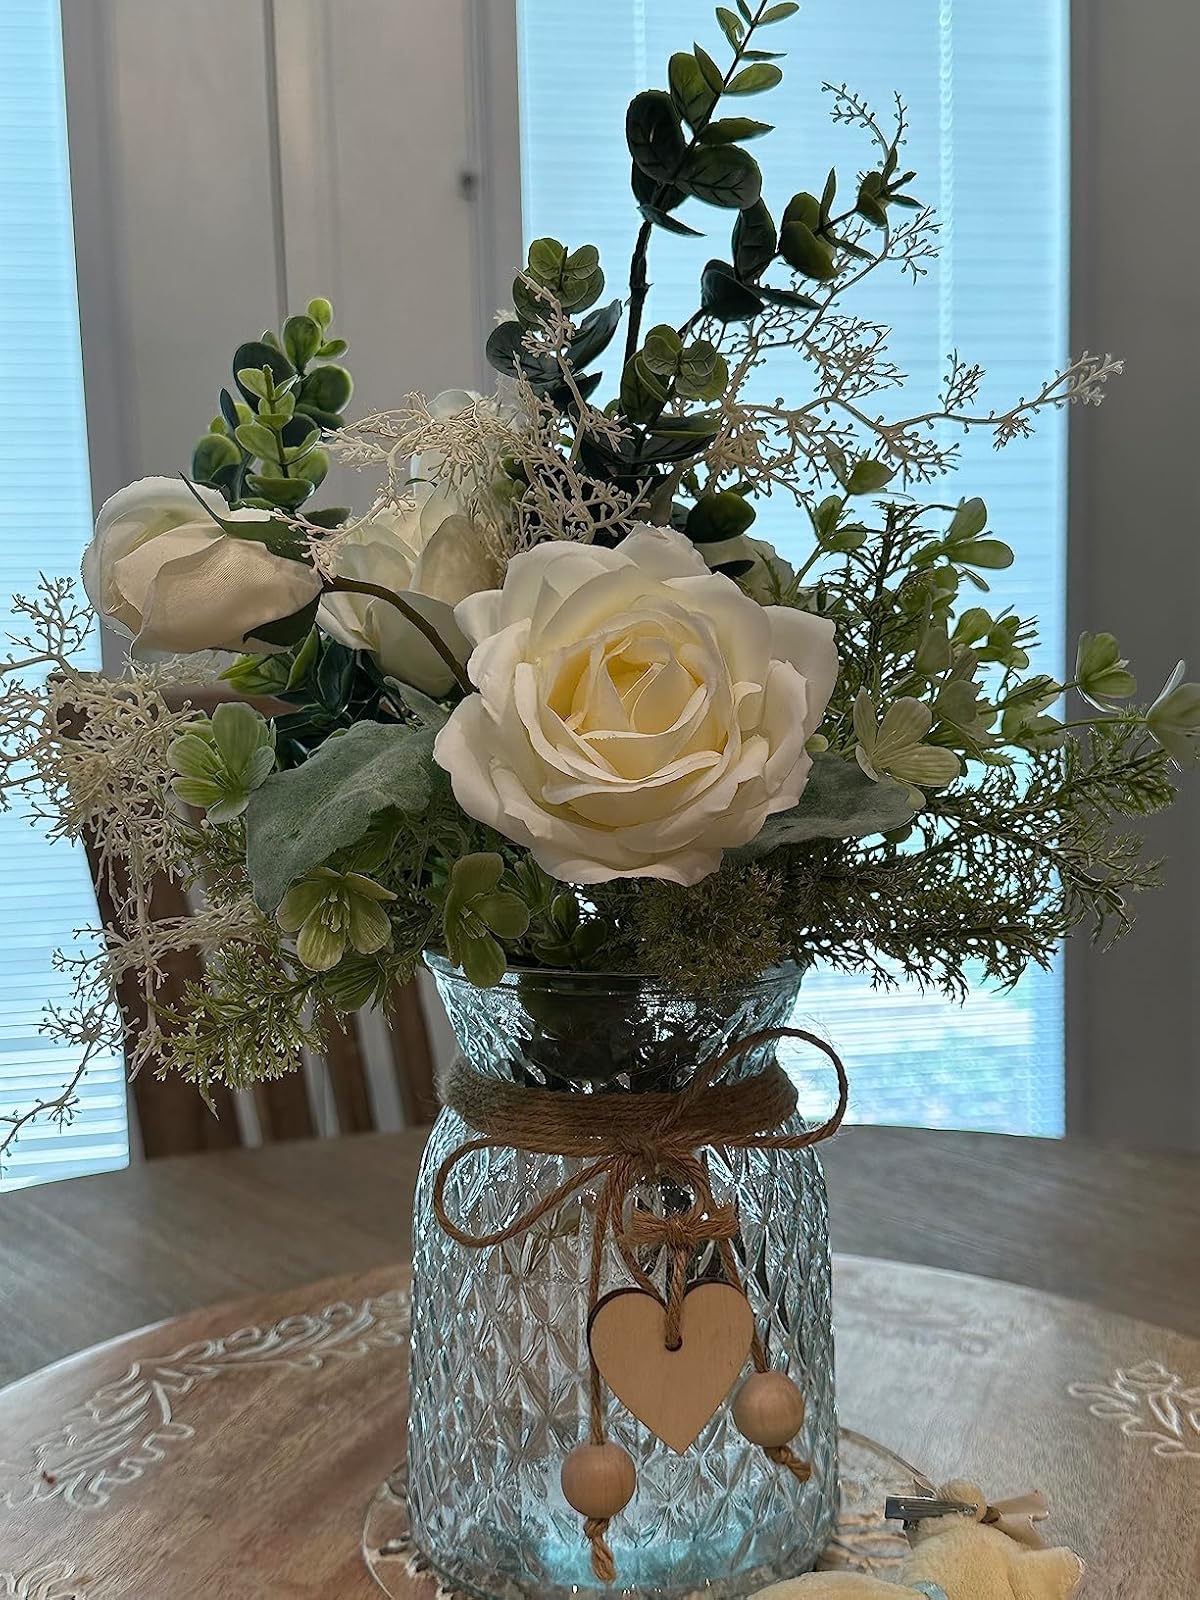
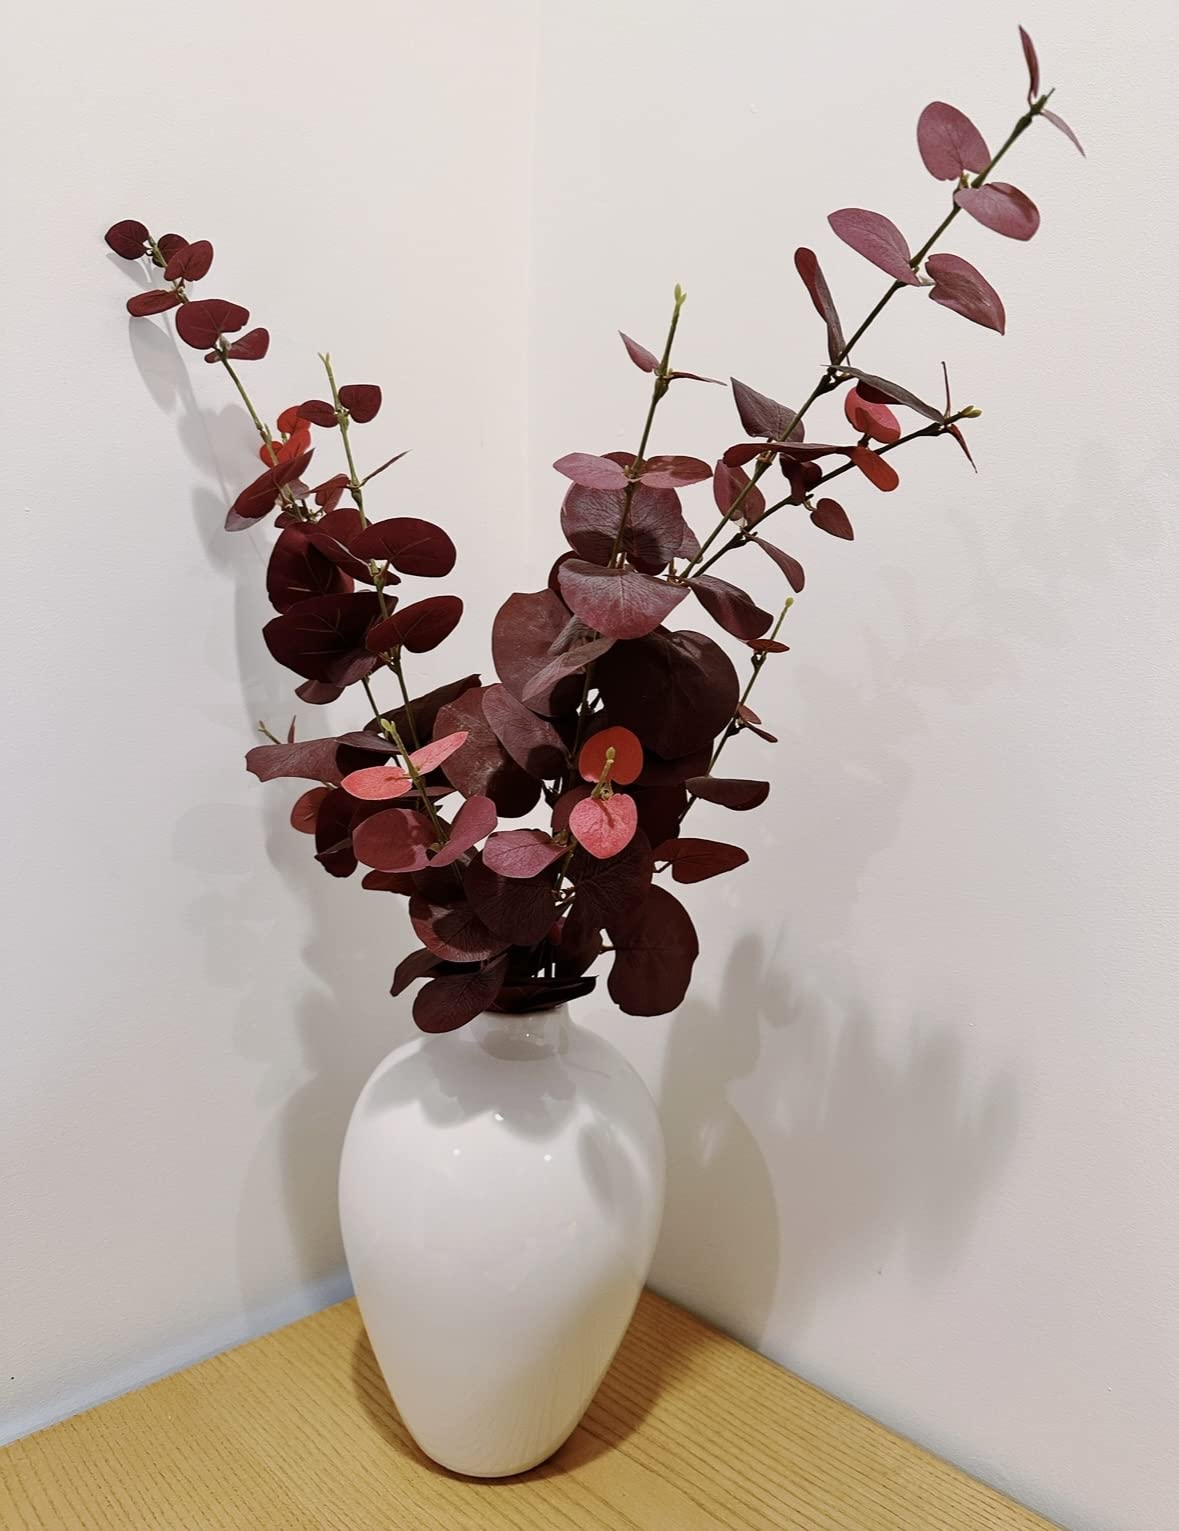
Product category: vase
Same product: no